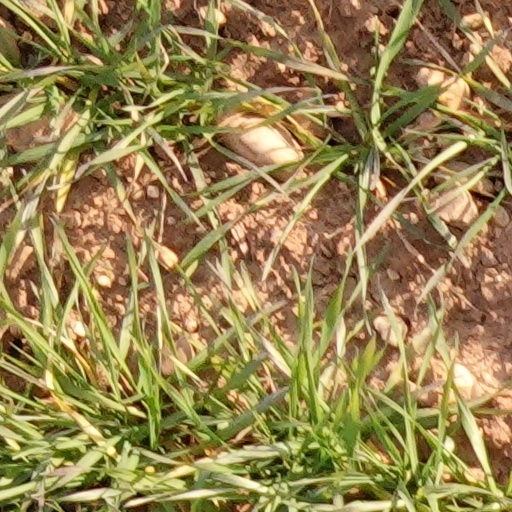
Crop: wheat